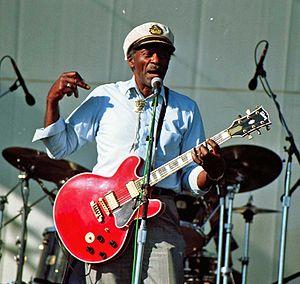
Charles Berry, dit Chuck Berry, né à Saint-Louis le 18 octobre 1926 et mort le 18 mars 2017 à Wentzville, comté de Saint Charles, est un guitariste, chanteur et auteur-compositeur américain. Il est l'un des pionniers du rock 'n' roll.